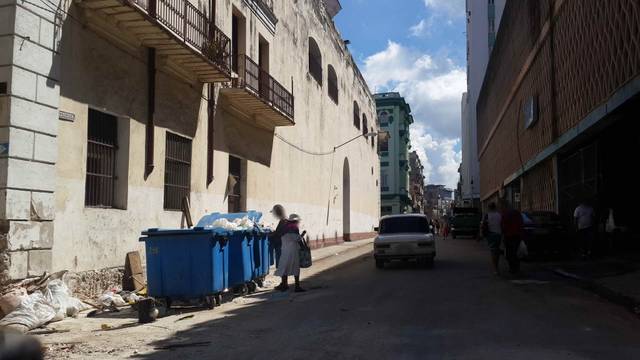
Region: Cuba
Coordinates: 23.139, -82.364